Lobkowicz Palace

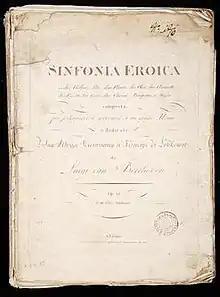
Cover of 3rd symphony Eroica - dedicated to 7th prince Lobkowicz, The Lobkowicz Collections

The Palace came into the Lobkowicz family through the marriage of Polyxena to Zdeněk Vojtěch, 1st Prince Lobkowicz (1568-1628). In 1618, Protestant rebels threw the Catholic Imperial Ministers from the windows of the Royal Palace at Prague Castle, known as the Second Defenestration of Prague. Surviving the fall, the ministers took refuge in Lobkowicz Palace, where they were protected from further assault by Polyxena.